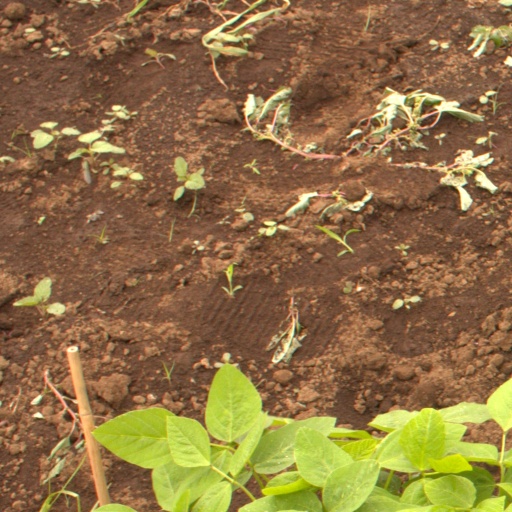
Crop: soybean